List of colloquial expressions in Honduras

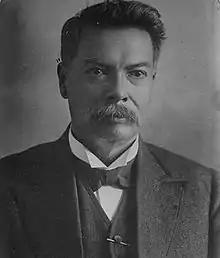
Alberto de Jesús Membreño

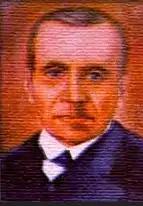
Francisco Cruz Castro

The list of colloquial expressions in Honduras ("hondureñismos") are Spanish expressions that are unique to Honduras.